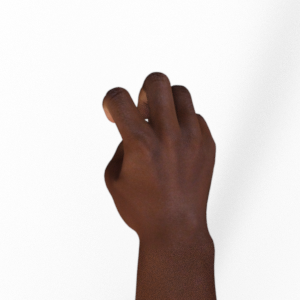
Label: rock